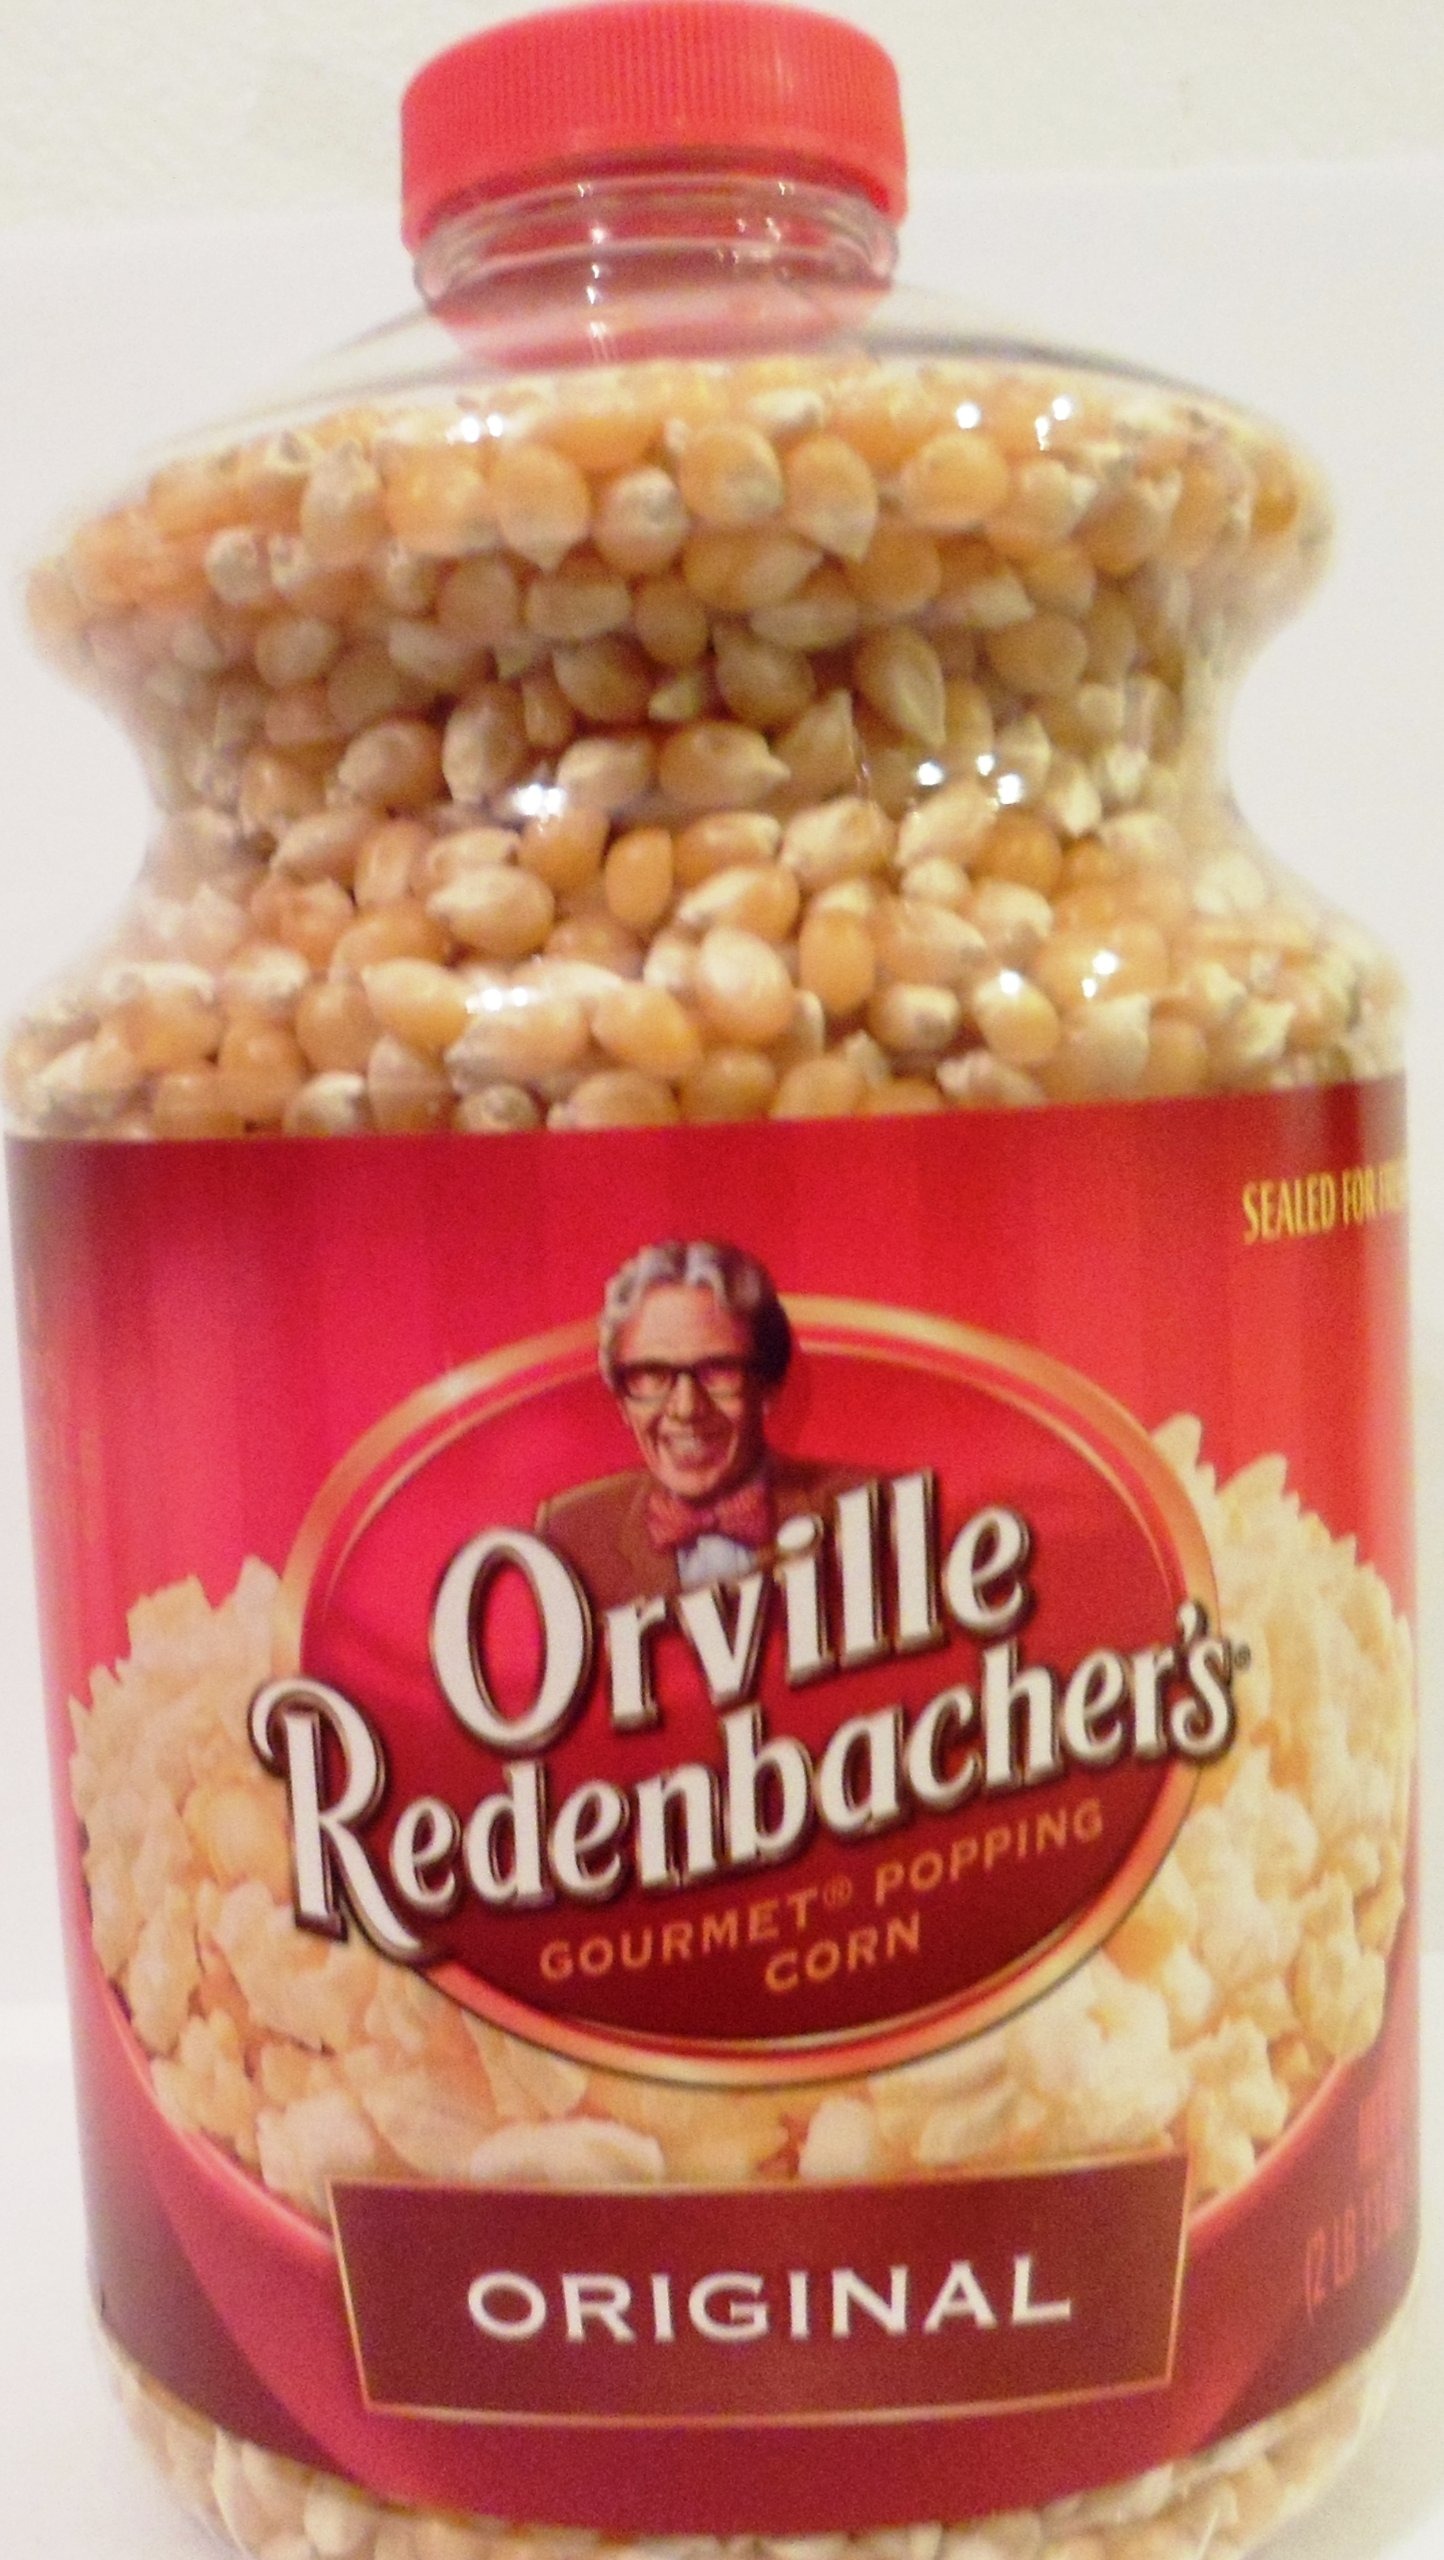
Item Name: Orville Redenbacher, Gourmet Popping Corn Kernels, Original, 45oz Jar
Bullet Point 1: Orville Redenbacher's Original Pop Gourmet Popping Corn
Bullet Point 2: Sealed for Freshness
Bullet Point 3: 100 % Whole Grain, 100 % Natural, High in Fiber Content
Bullet Point 4: Pack of three, 45-ounce (Total of 135 - ounce)
Product Description: Orville Redenbacher's Original Pop Gourmet Popping Corn
Value: 45.0
Unit: Ounce

Price: 6.89